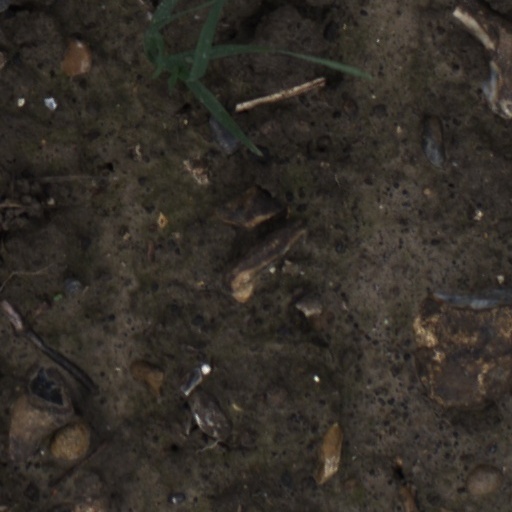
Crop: wheat